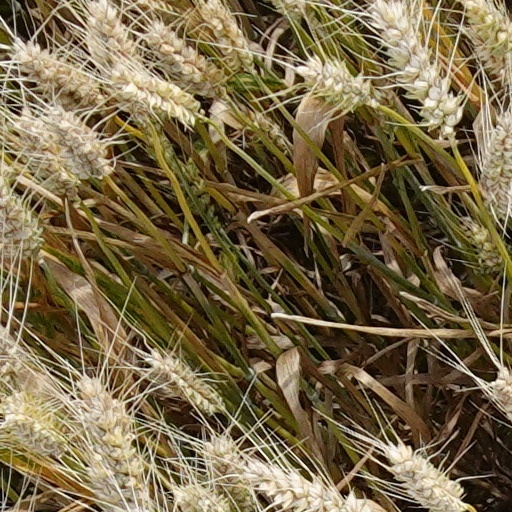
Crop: wheat